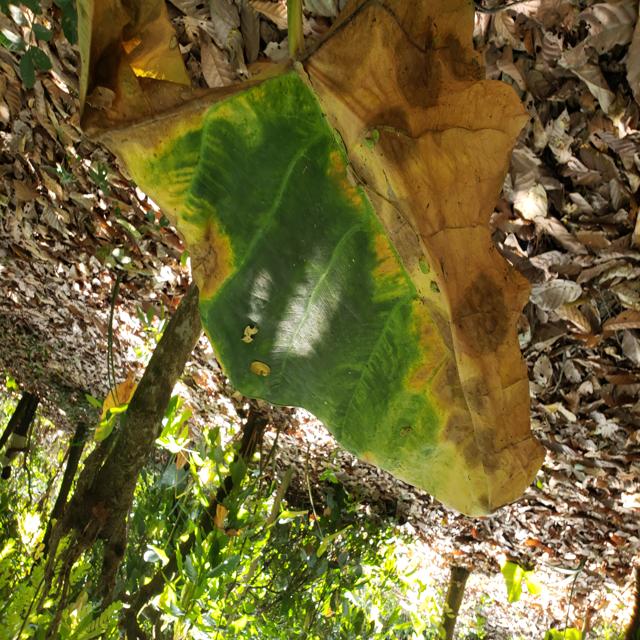
Label: Late_Blight